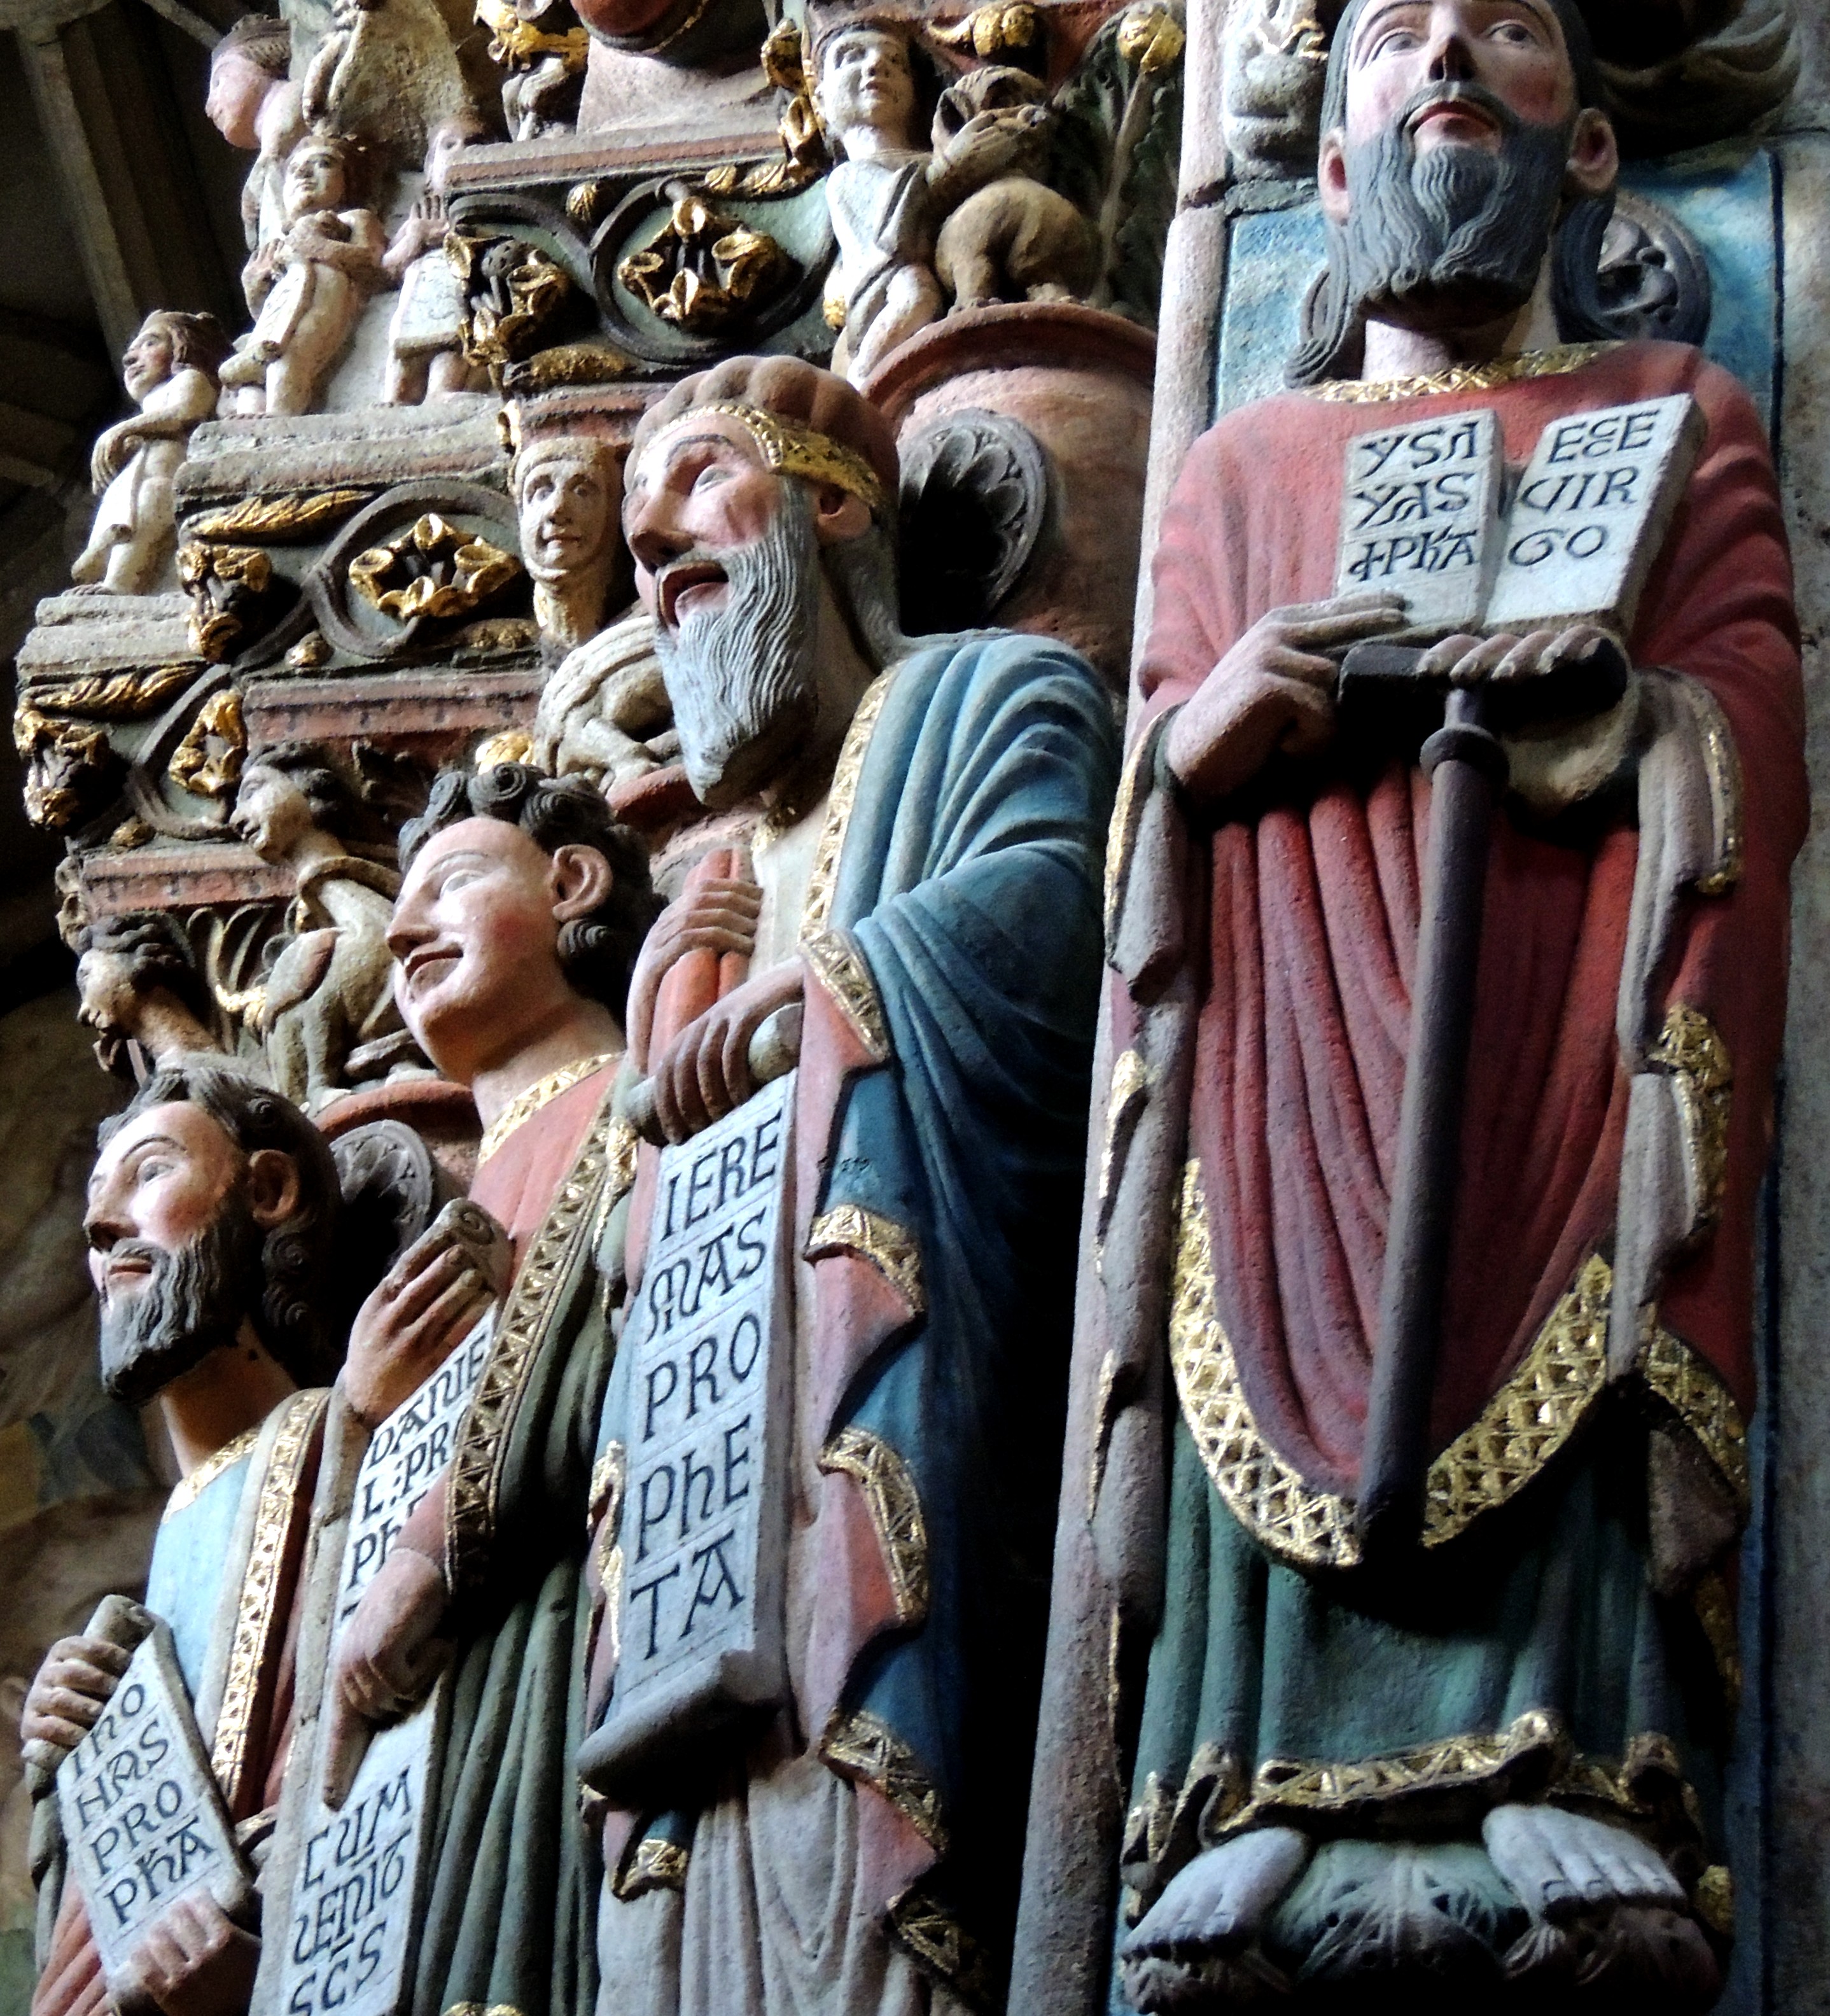
people, statue, religion, art, temple, iglesia, catedral, portico, tradition, middle ages, igrexa, policromado